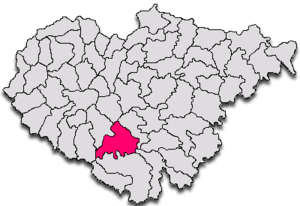
Buciumi est une commune roumaine du județ de Sălaj, dans la région historique de Transylvanie et dans la région de développement du Nord-ouest.